Mohammed Barkindo

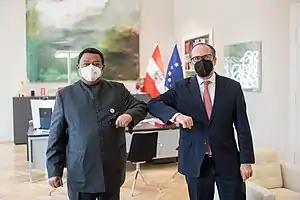
Barkindo meeting with Austrian Minister of Foreign Affairs Alexander Schallenberg in 2021

At the beginning of June 2016, Barkindo was appointed secretary general of the OPEC for a period of three years. He would take office on 1 August 2016, succeeding the Libyan Abdallah Salem el-Badri, who had been secretary general since 2007. Barkindo was considered a neutral choice. Nigeria was not calling for production regulation to raise prices, and was not directly involved in existing tensions between Saudi Arabia, Iraq, and Iran.